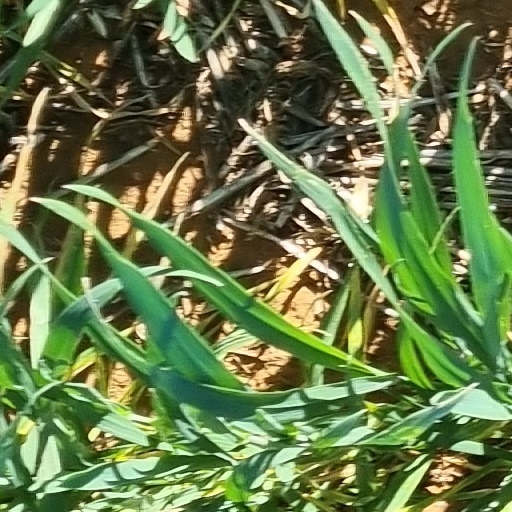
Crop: wheat